Louis Jaurès

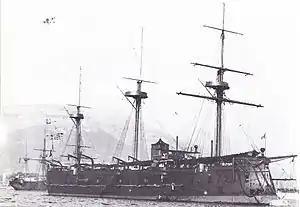
French ironclad "Friedland"

Jaurès was promoted to lieutenant ("lieutenant de vaisseau") on 16 February 1885.